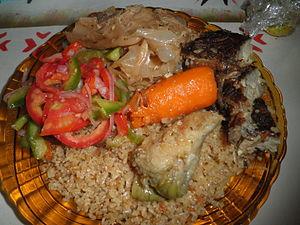
Il s'agit d'une assiette de riz au poisson ou thiéboudiène.C'est le plat typique sénégalais que l'on accompagne de légumes divers, carotte,aubergine,poivron,choux et autres.En haut à droite, on aperçoit un morceau de citron dont le jus acidulé est très apprécié pour assaisonner ce plat.Sur cette photo, le thiéboudiène a été merveilleusement cuisiné par ma mère. This is an image of food from Senegal
Il existe deux sortes de thieb.